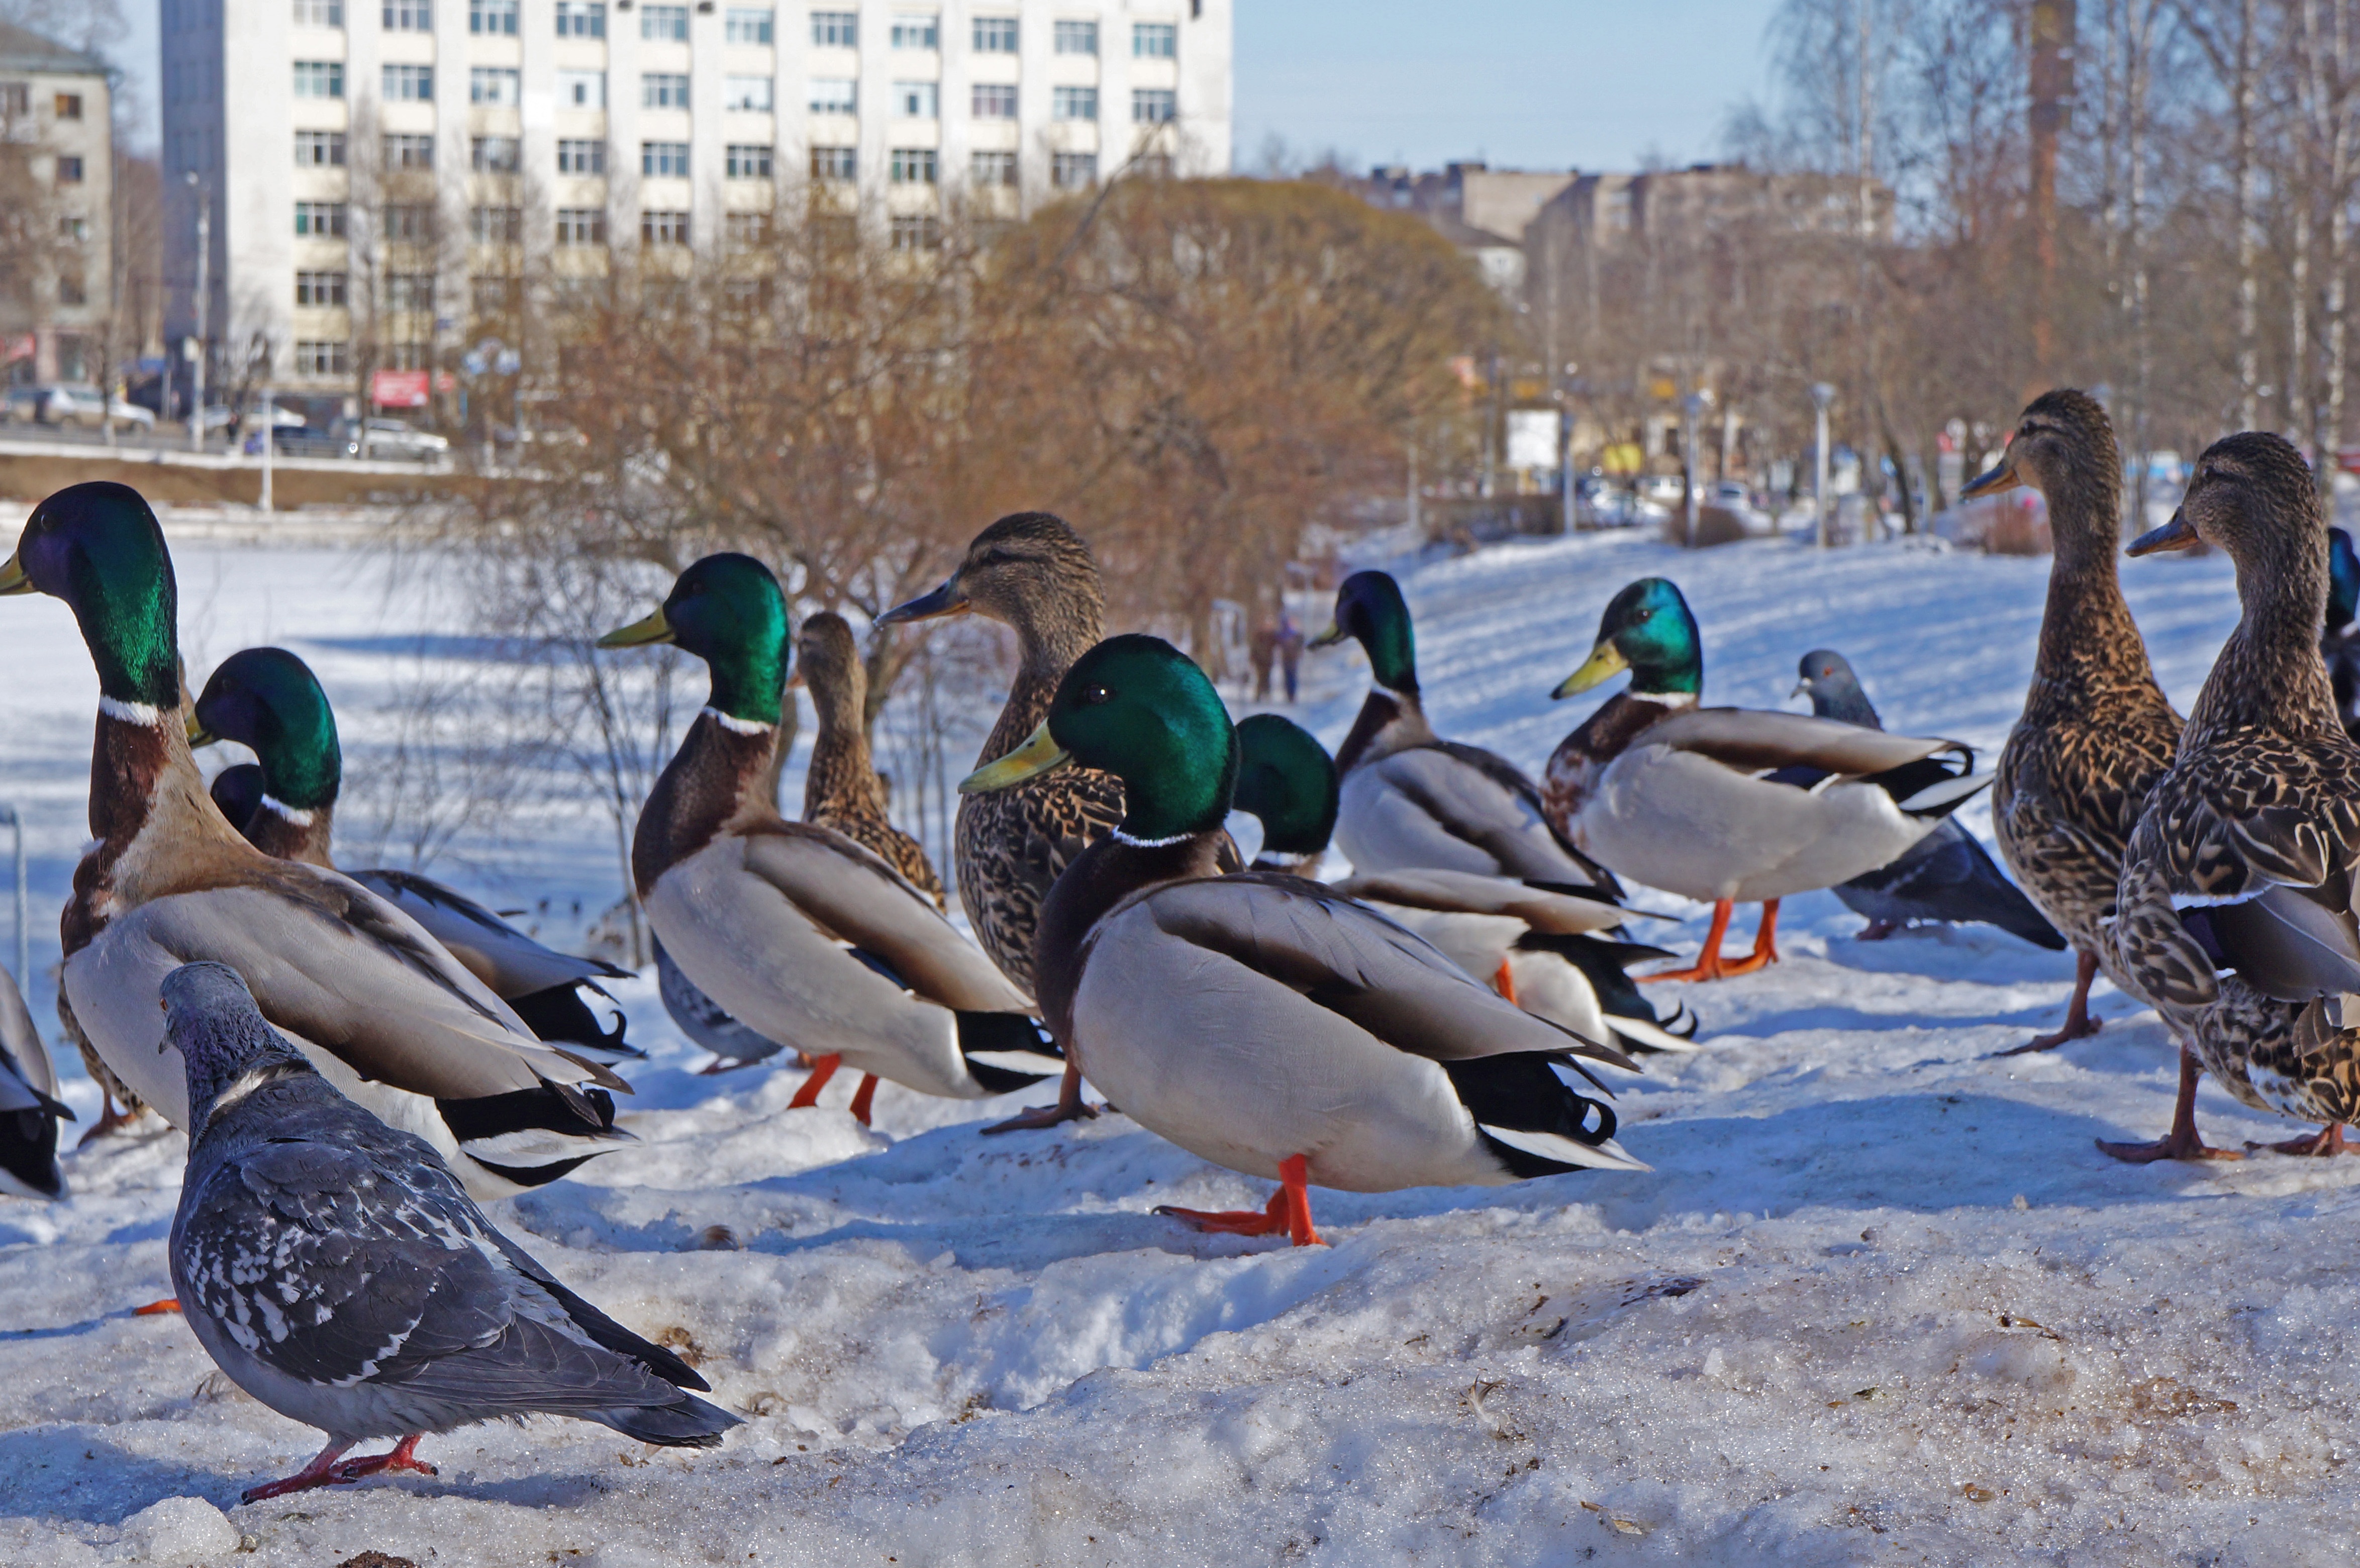
water, winter, bird, birds, duck, vertebrate, waterfowl, water bird, mallard, ducks geese and swans